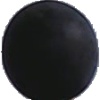
Label: blue_grape